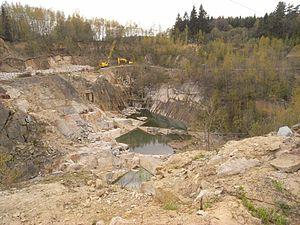
carrière de granite (granodiorite) (République tchèque) Русский: каменоломня гранита (гранодиорит) (Чехия) Čeština: žulovy lom (granodiorit) (Česky)